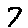
Label: 7